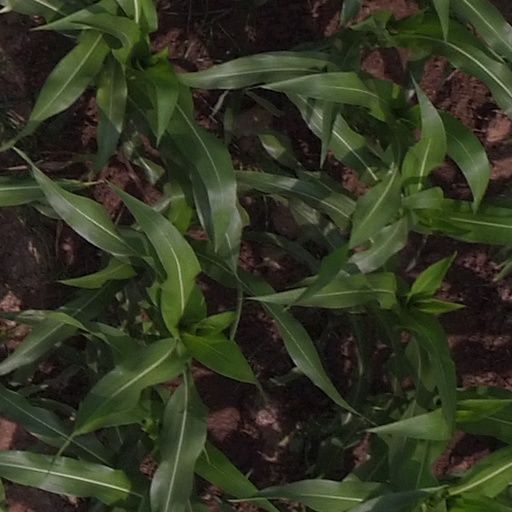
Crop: maize; corn